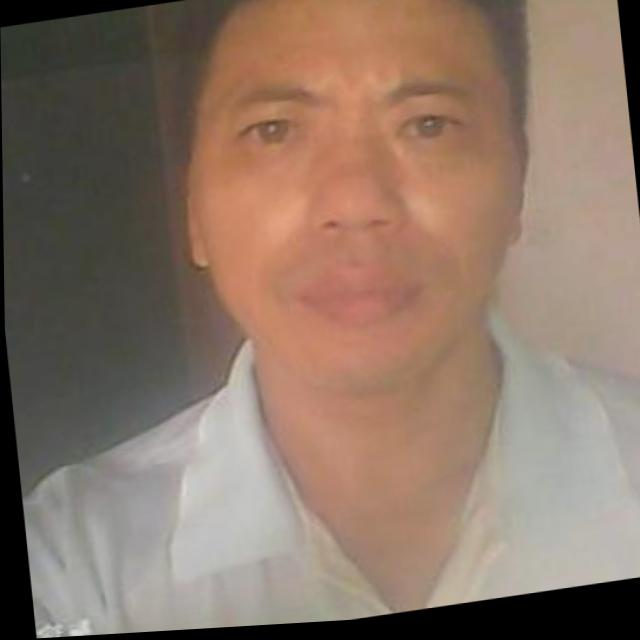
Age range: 21-44